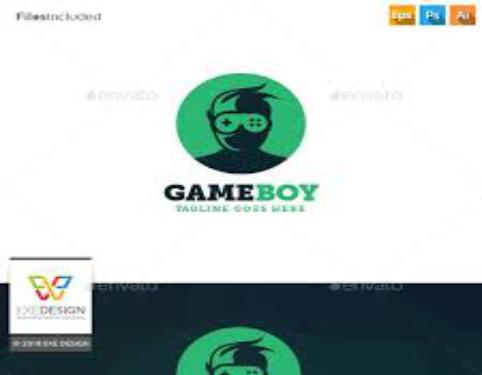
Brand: game boy
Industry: Electronic